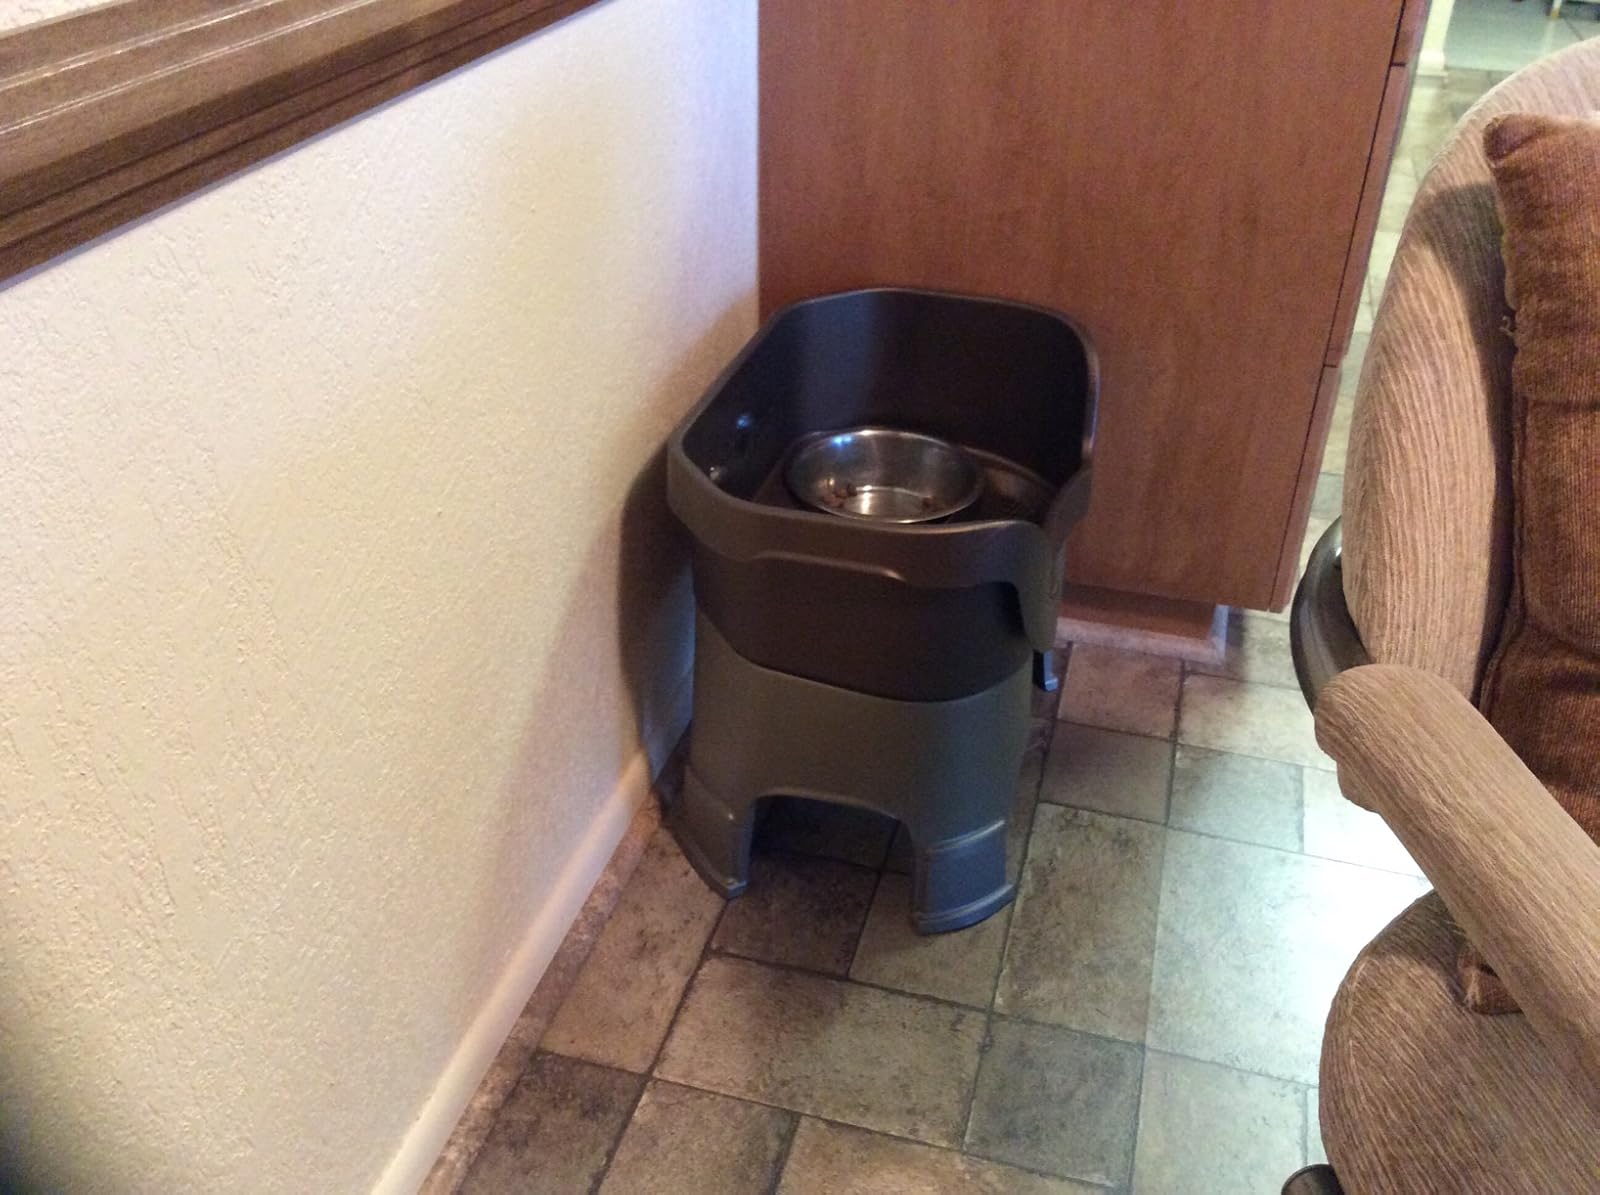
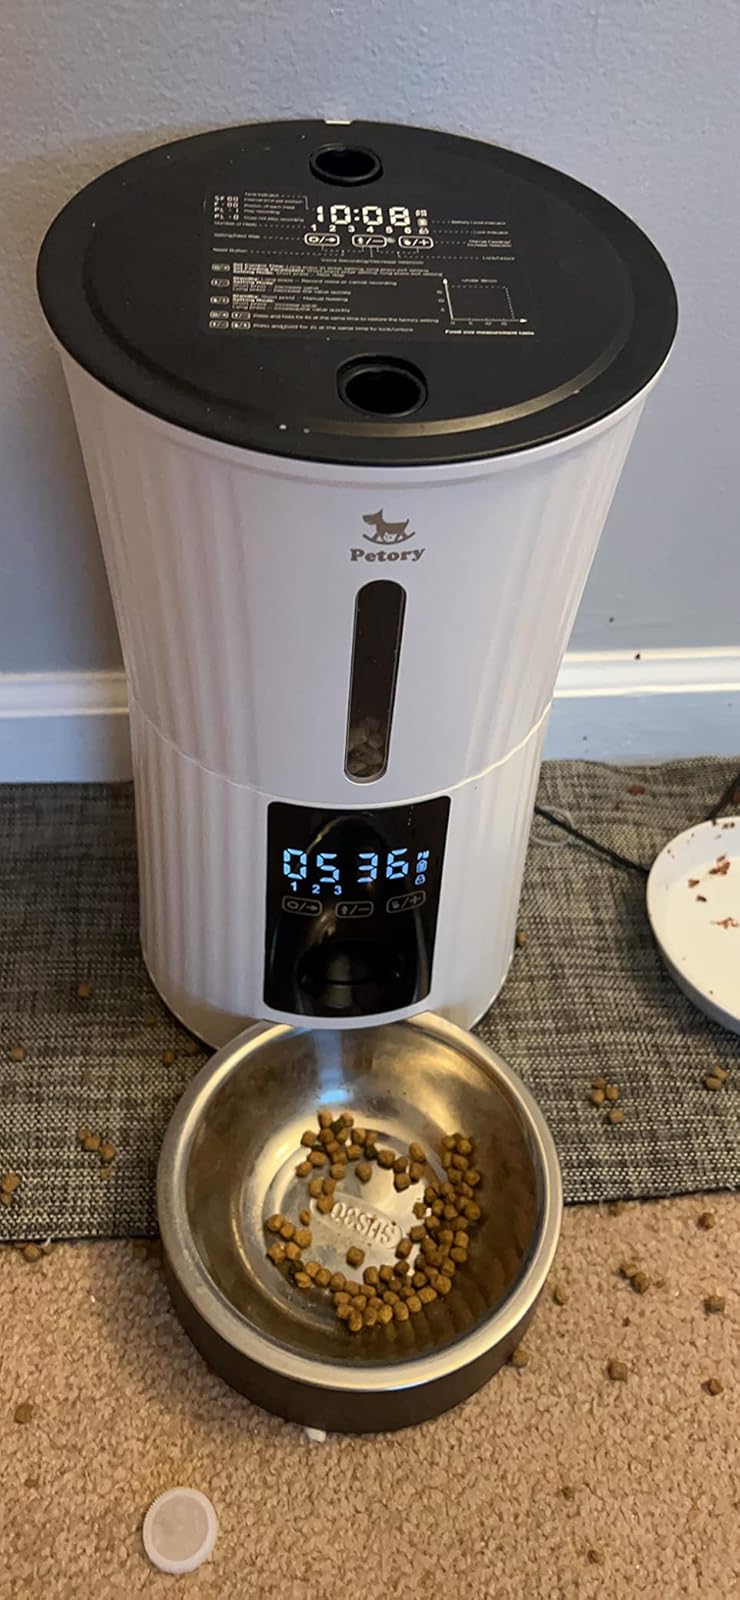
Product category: items_feeder
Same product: no